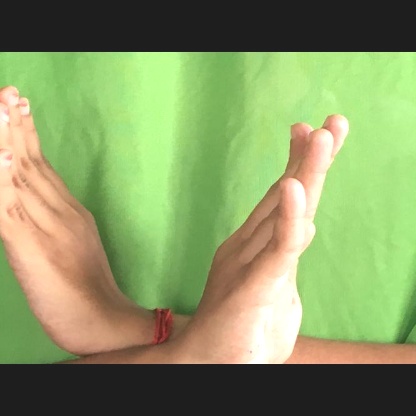
Mudra: Swastikam